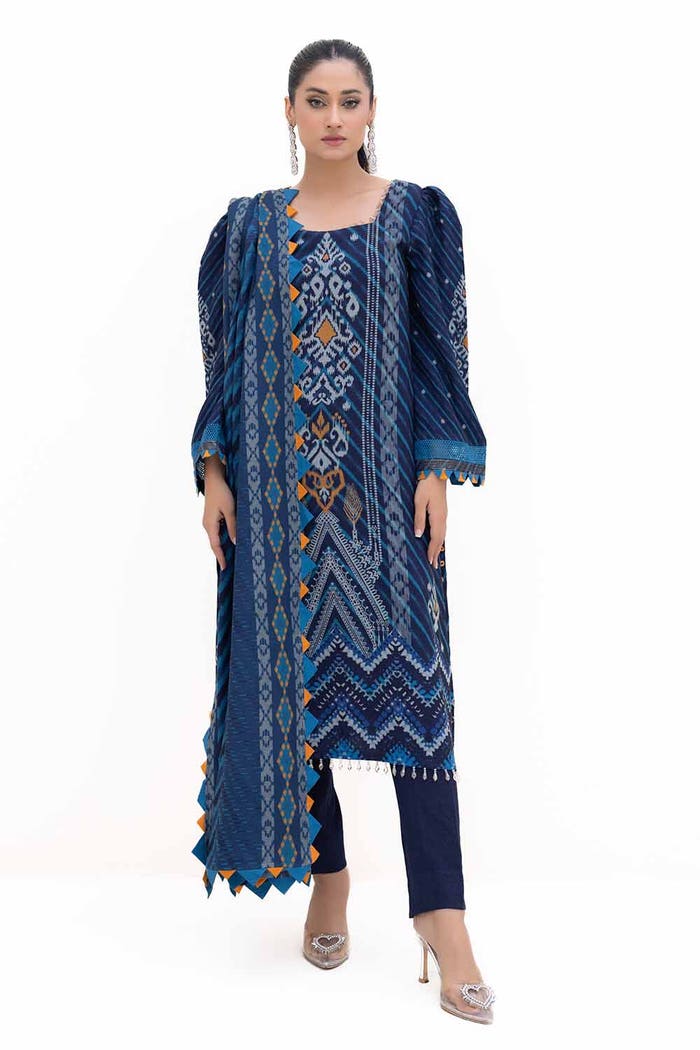
navy kashmir embroidered cotton suit